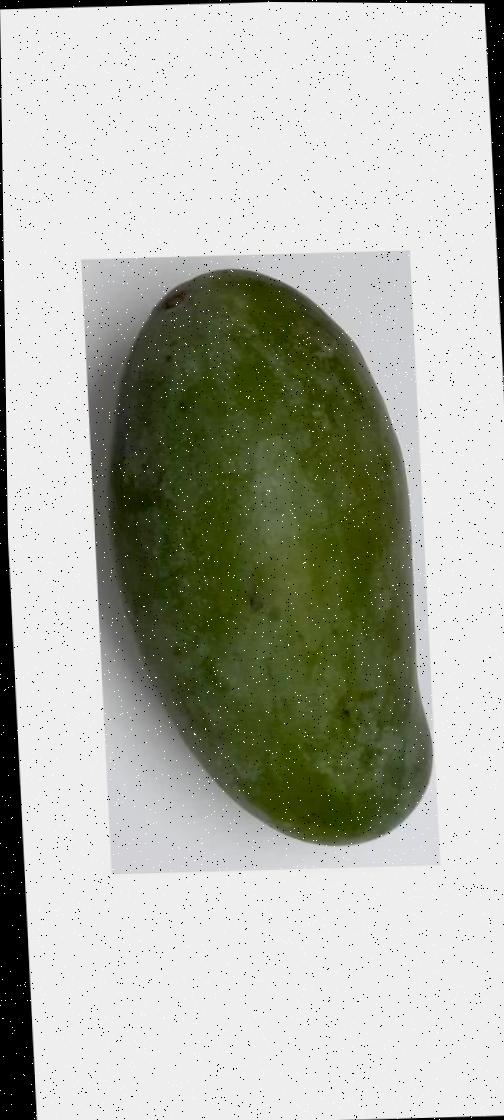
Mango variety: Amrapali